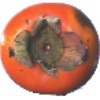
Label: Kaki 1